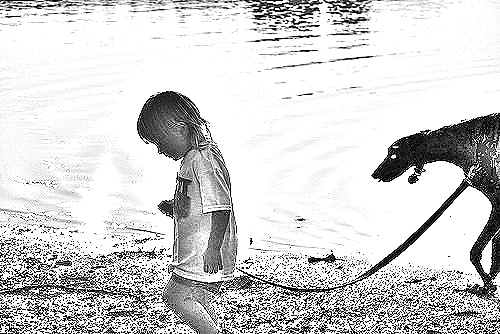
Portrait style: Sketch Portrait